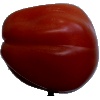
Label: tomato_heart